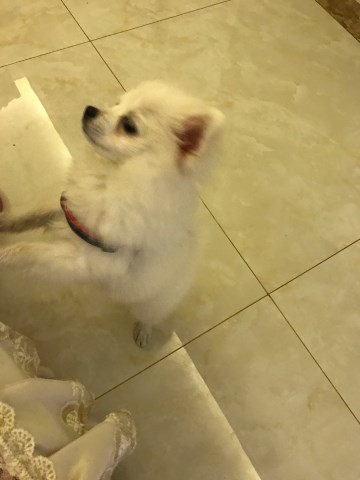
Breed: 1936-n000005-Pomeranian